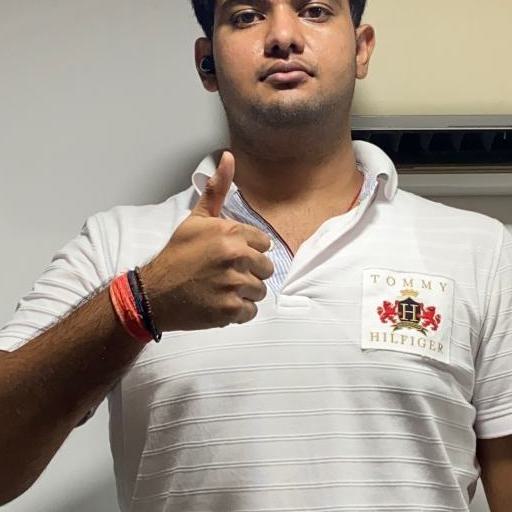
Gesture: like